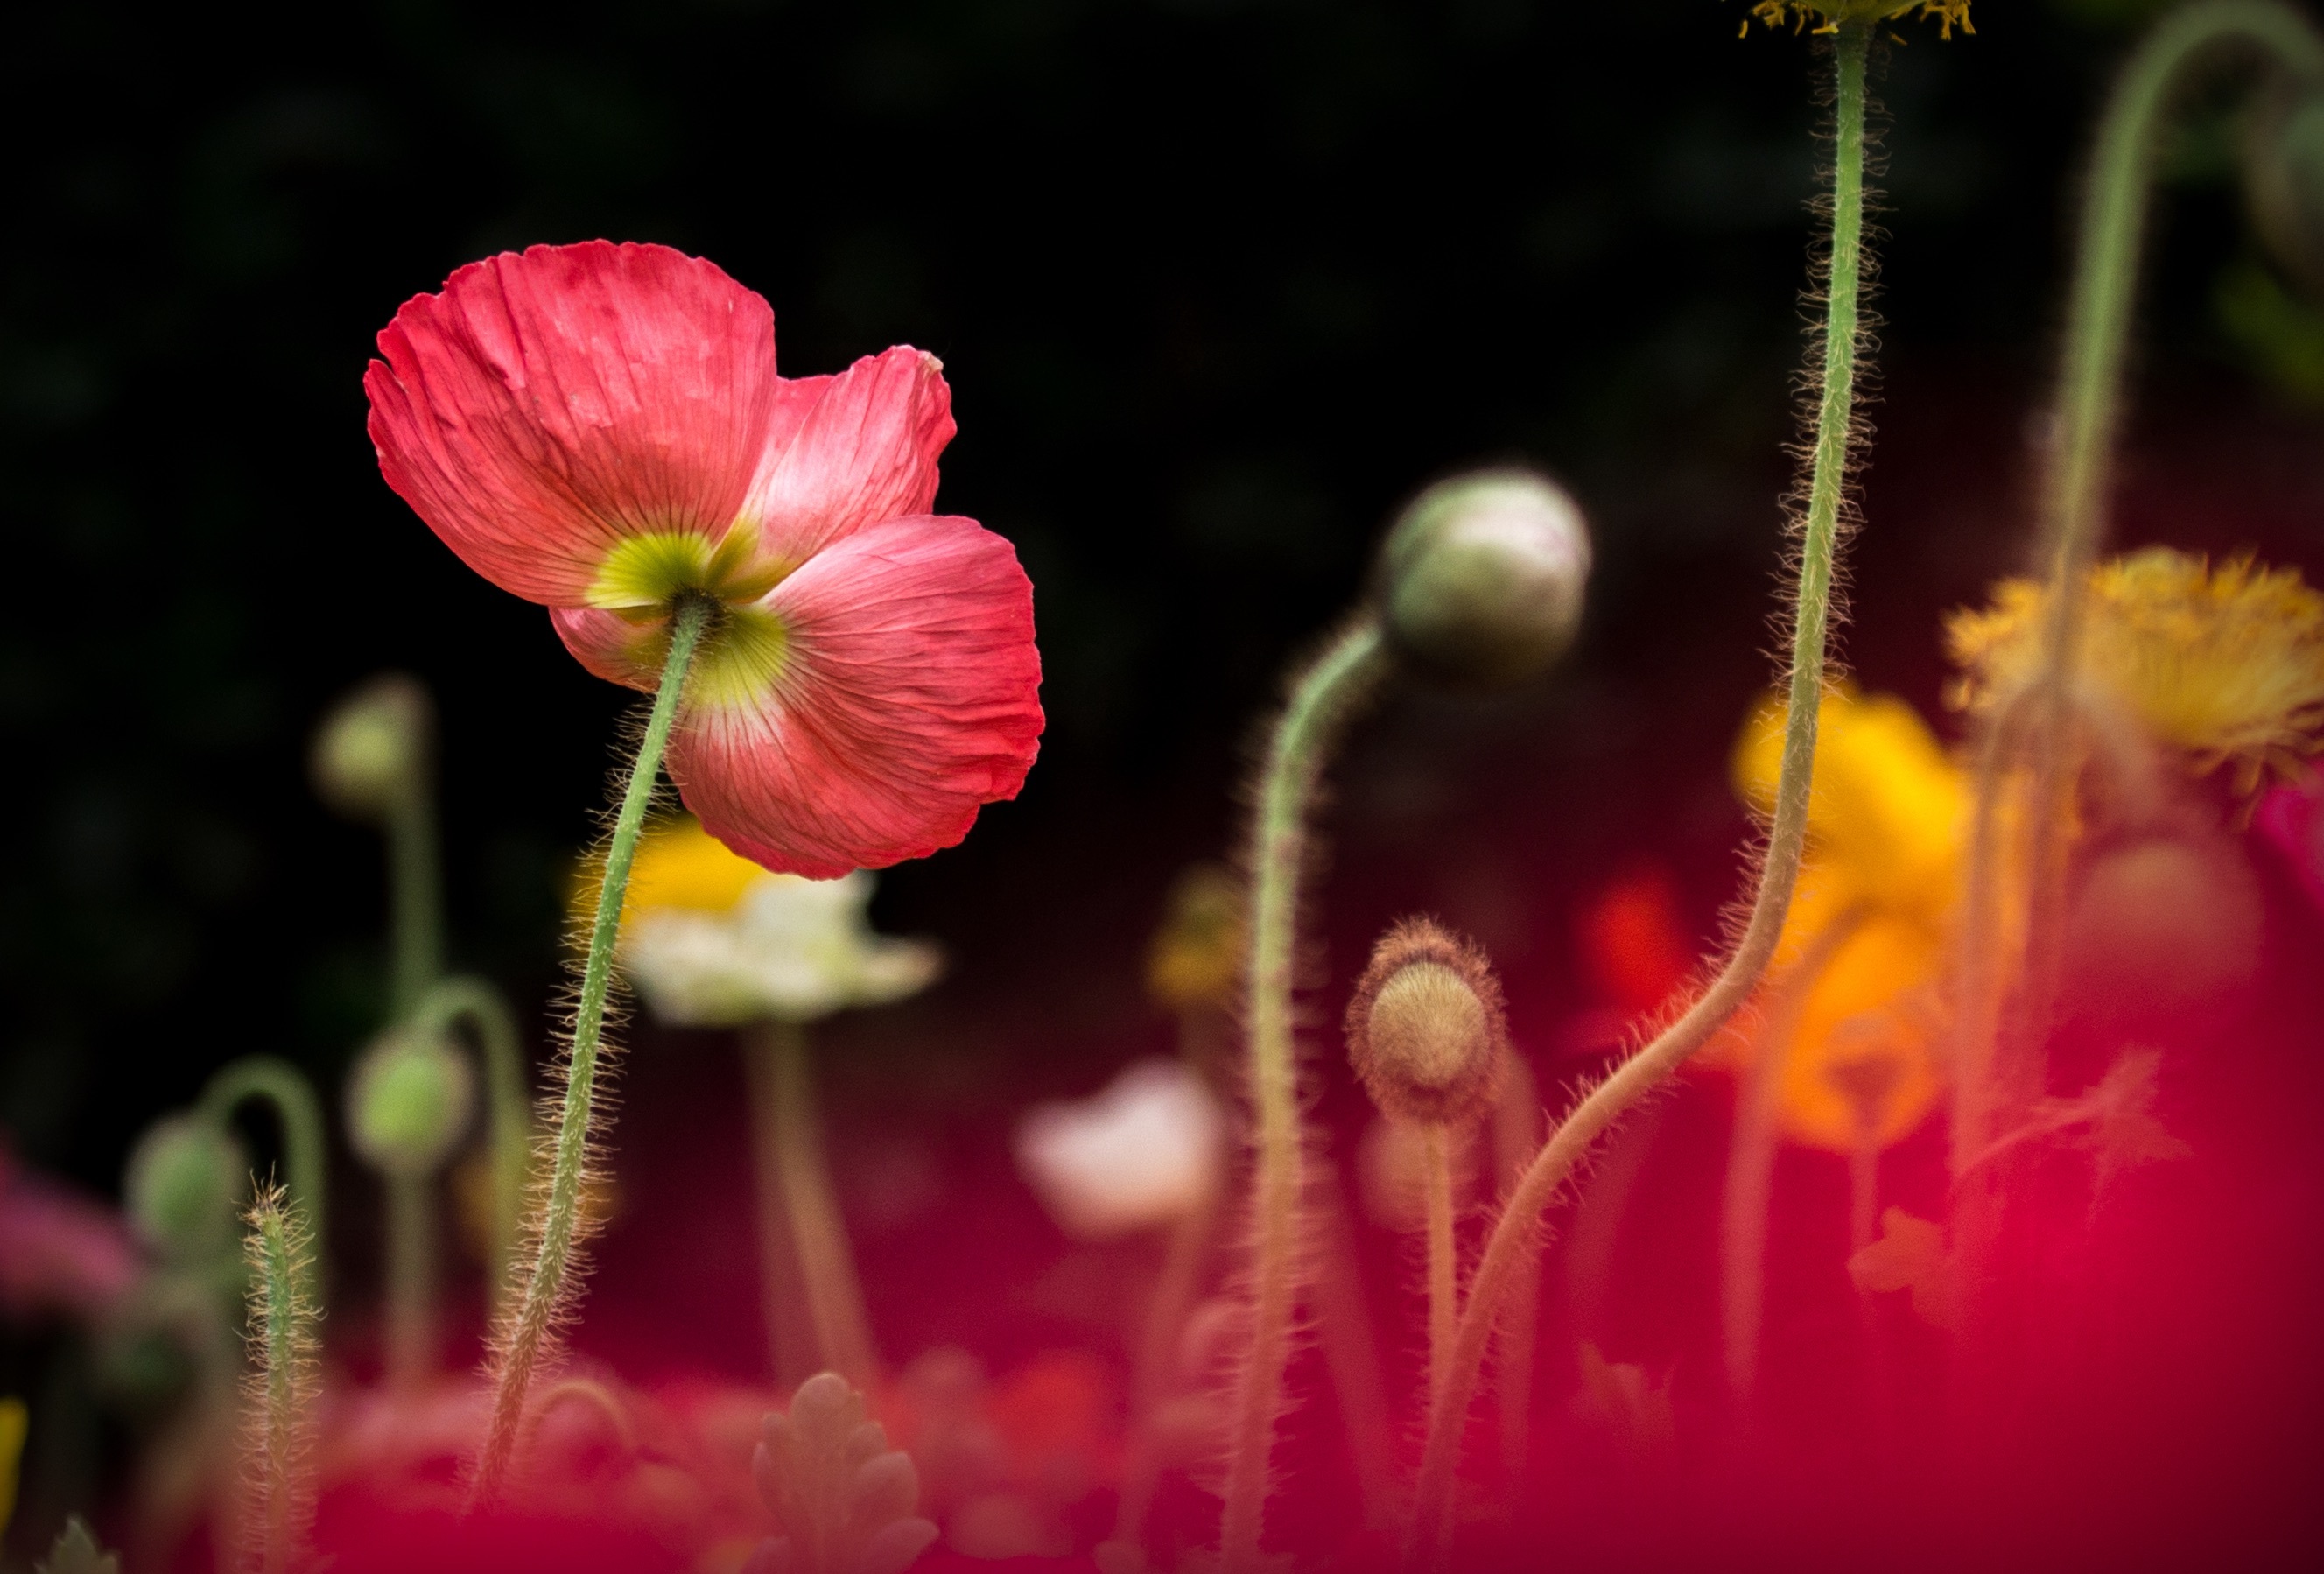
nature, blossom, plant, photography, stem, sunlight, leaf, flower, petal, pollen, red, color, grow, botany, yellow, flora, wildflower, close up, bud, macro photography, flowering plant, plant stem, land plant